Ashi Hi Aashiqui

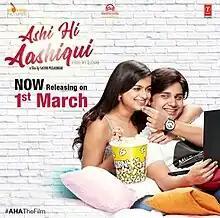
Official release poster

Ashi Hi Aashiqui is a 2019 Indian Marathi-language romantic drama film written and directed by Sachin Pilgaonkar, featuring Abhinay Berde and Hemal Ingle in the leading roles. The film is produced by T-Series, Moving Pictures and Sushriya Chitra.